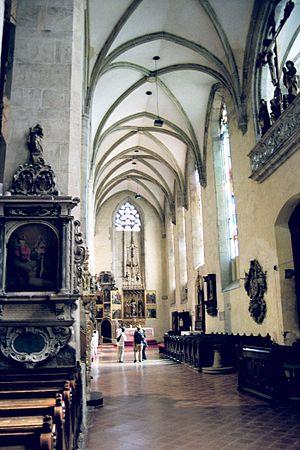
La Basilique Saint-Jacques est une basilique chrétienne d'architecture gothique située à Levoča, Région de Prešov, en Slovaquie orientale. La construction a commencé au XIVᵉ siècle. C'est une église paroissiale catholique, dédiée à Jacques de Zébédée. L'intérieur abrite plusieurs autels gothiques, dont le maître-autel, le plus haut autel en bois du monde réalisé par l'atelier de Maître Paul de Levoča, achevé en 1517. L'église, la deuxième plus grande de Slovaquie, abrite également du mobilier et des œuvres d'art bien conservées. Le clocher date du XIXᵉ siècle. L'église a été ajoutée au Patrimoine mondial de l'UNESCO en 2009. C'est aussi un Monument national. En 2015, le pape François a déclaré l'église basilique mineure.